Otte Krumpen

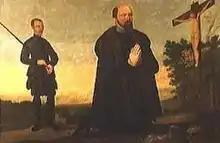
Otte Krumpen

Otte Krumpen (1473–1569) was a Danish bureaucrat, who was Marshal of Denmark from 1554 to 1567, and held seignory over various land holdings throughout his career. He held a ceremonial position in the coronation of Danish kings Christian II and Frederick I. He was the older brother of Danish Catholic bishop Stygge Krumpen. The Krumpen family name died with him.